Coastline of the North Sea

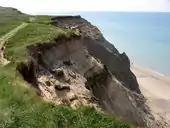
North Sea cliff

Towards the south the firths give way to a cliff coast, which was formed by the moraines of Ice Age glaciers. The horizontal impact of waves on the North Sea coast gives rise to eroded coasts. The cliff landscape is interrupted in southern England by large estuaries with their corresponding fringing marshes, notably the Humber and the Thames.